Corbett Hospital

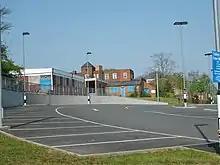
The old Corbett Hospital in 2007 before it was demolished

The old hospital had its origins in a seven-bedroom mansion known as The Hill, the home of George Mills, a glass manufacturer who was a partner in the Albert Glass House situated in Wordsley. He committed suicide on 13 November 1885 after several years of mental illness. He left debts of £11,344-12s-6d. Although the house was in poor repair, it was eventually sold to pay off the liabilities.